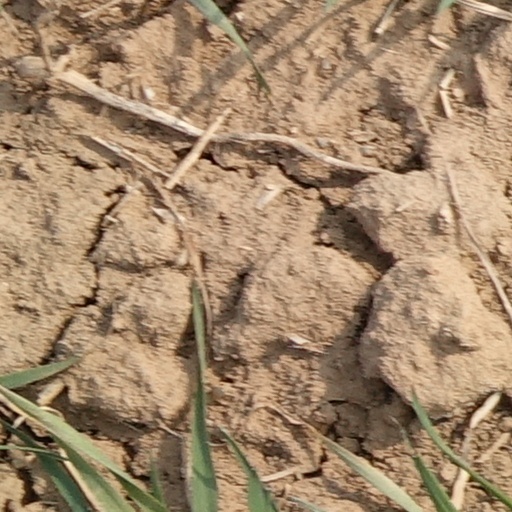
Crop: wheat